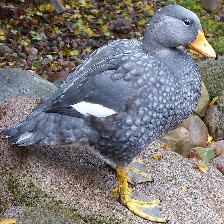
Species: STEAMER DUCK
Scientific name: TACHYERES
ImageNet parent category: drake